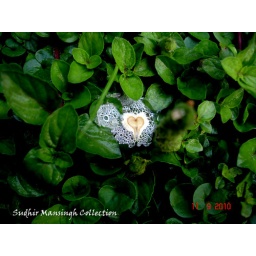
Even the grass turned green by the beauty of this heart